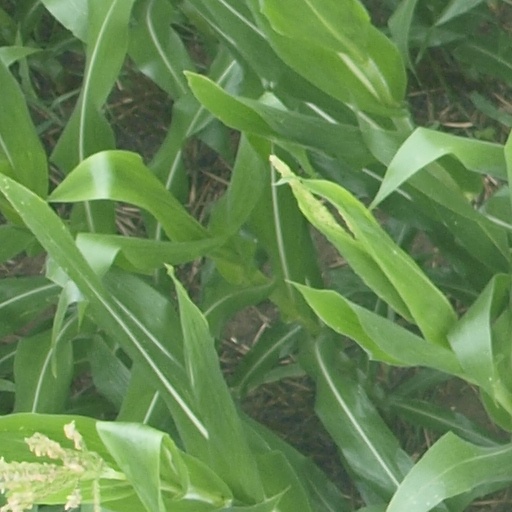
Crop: maize; corn